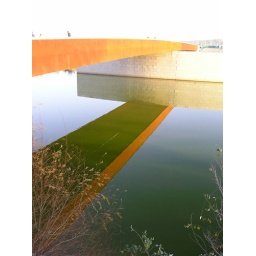
rusty bridge in cordoba